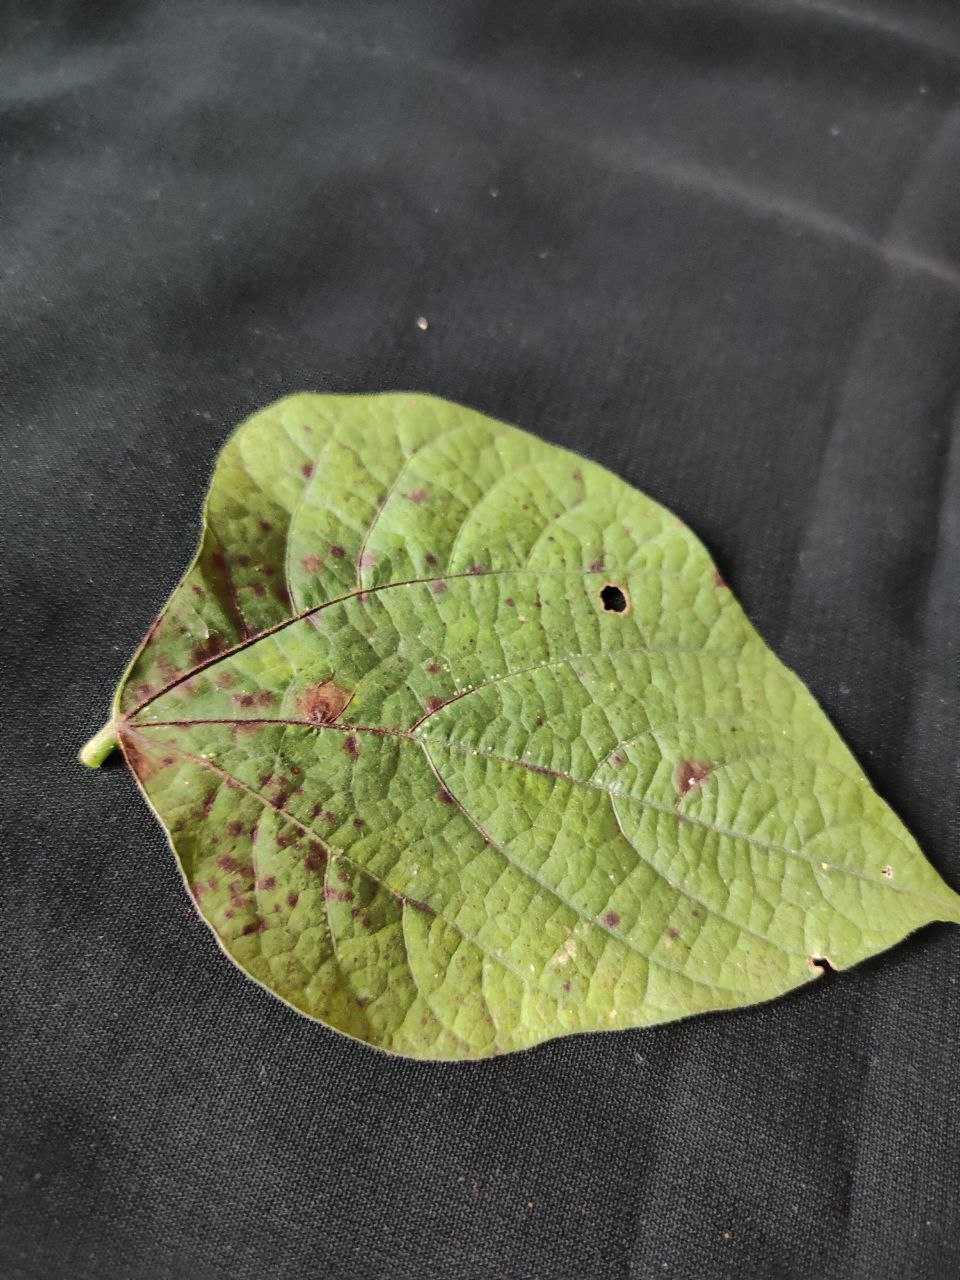
Crop: bean
Leaf condition: Rust